Brienzwiler railway station

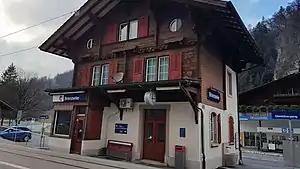
The station building in 2018

Brienzwiler railway station is a Swiss railway station in the municipality of Brienzwiler and the canton of Bern. Brienzwiler is a stop on the Brünig line, owned by the Zentralbahn, that operates between Interlaken and Lucerne. The station is located at Balmhof, some to the south-west of the centre of the village of Brienzwiler.